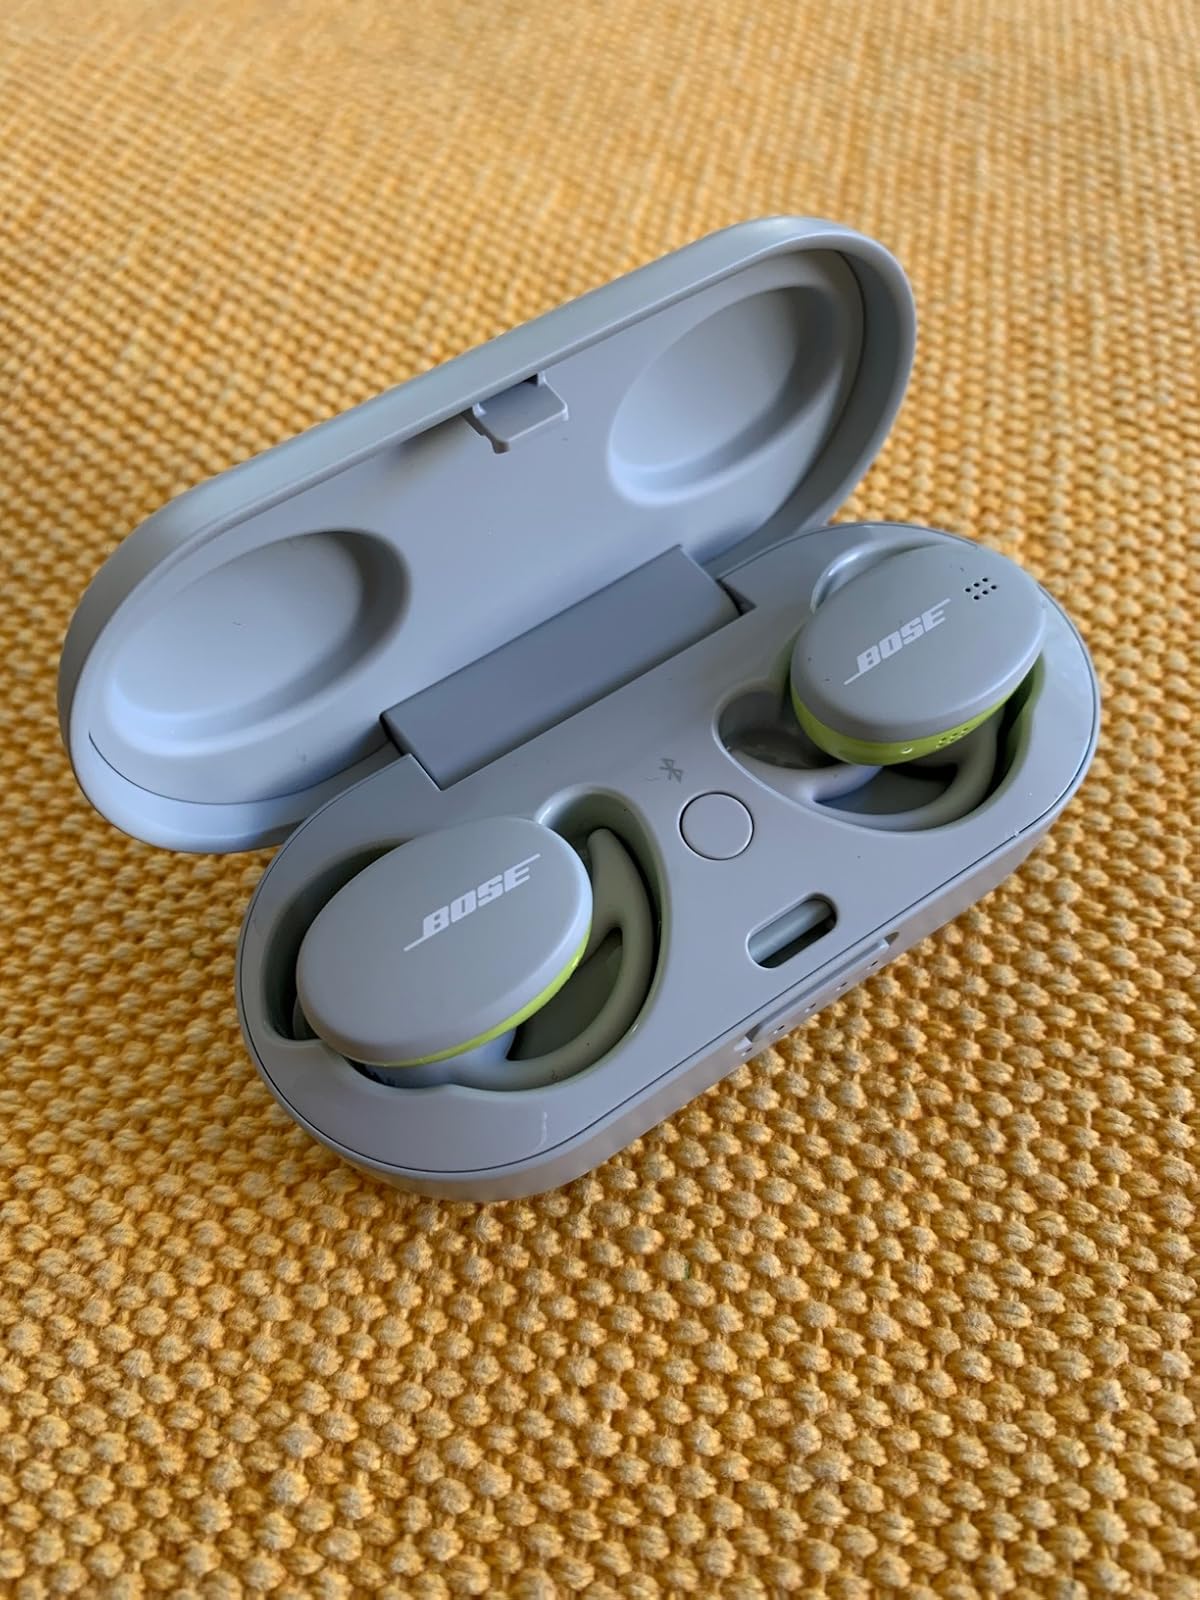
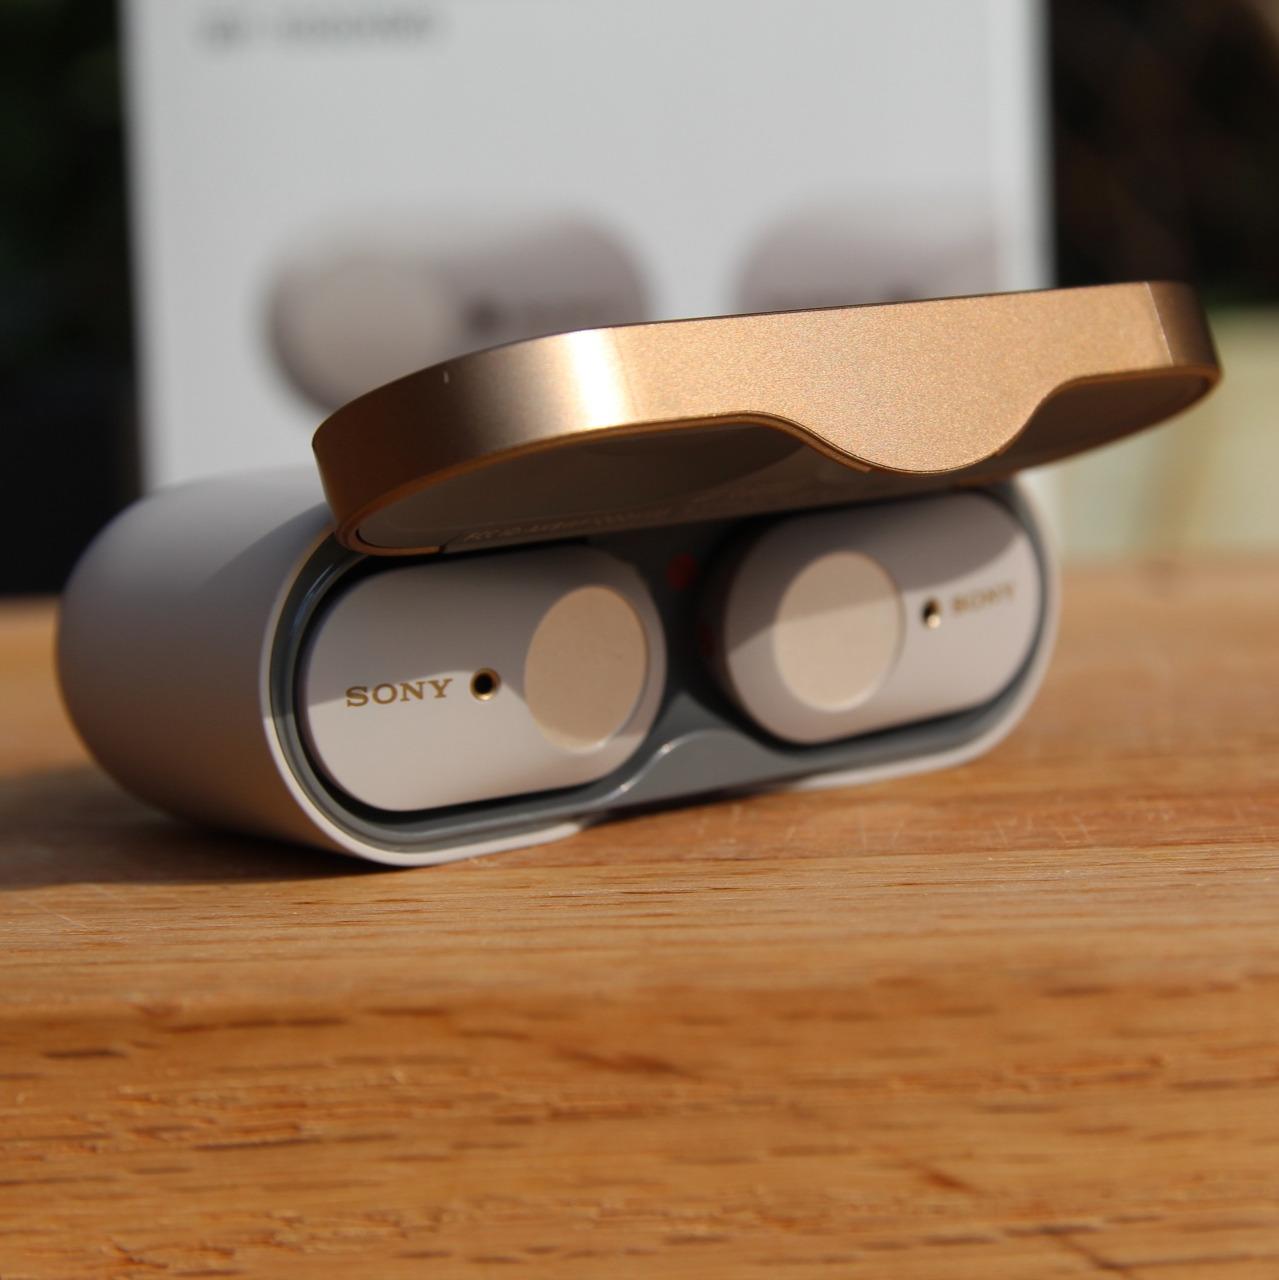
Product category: earbuds
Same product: no